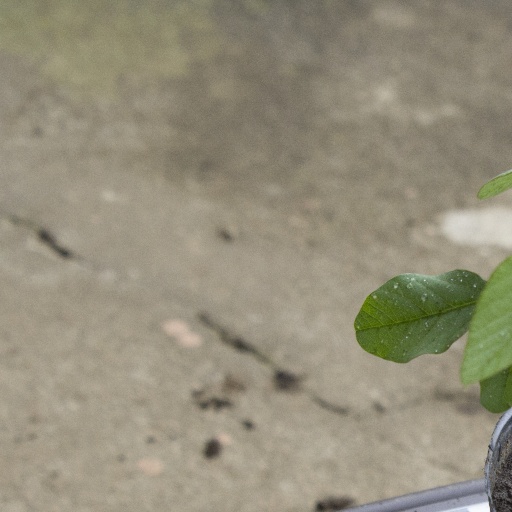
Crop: soybean